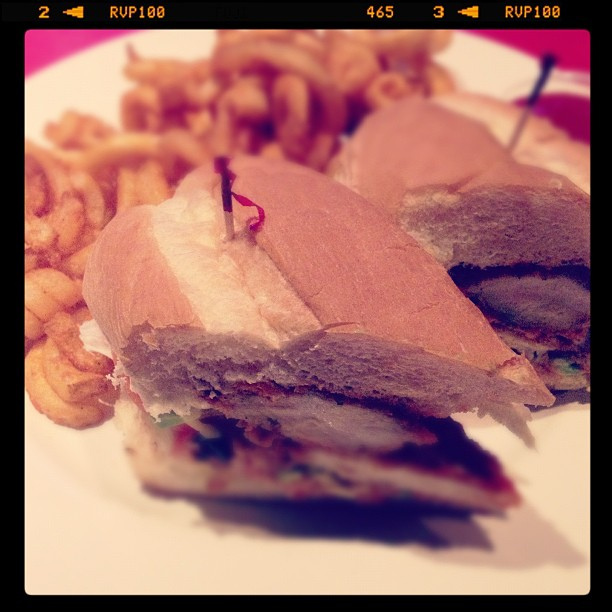
user: Given an image and a question. Answer the question in a short answer. Question: What type of fries are in this photo? Short Answer:
assistant: curly